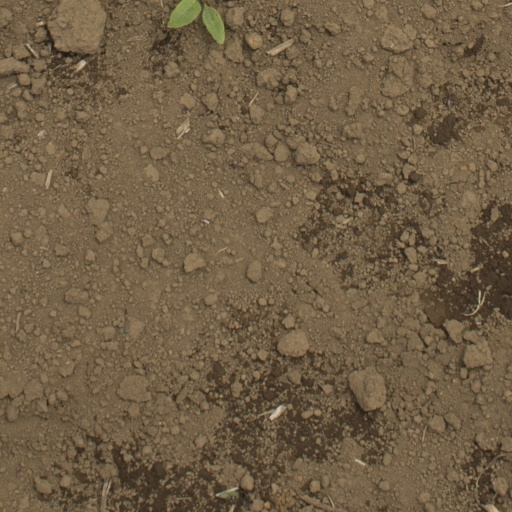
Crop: Jerusalem artichoke